Mattanza

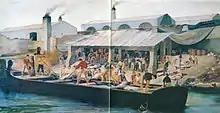
"Tonnara" off the coast of Favignana, Sicily, a painting by Antonio Varni

', literally 'slaughter' or 'killing' in Italian, also known as ' in Spanish and in Portuguese, is a traditional tuna fishing technique that uses a series of large nets to trap and exhaust the fish.